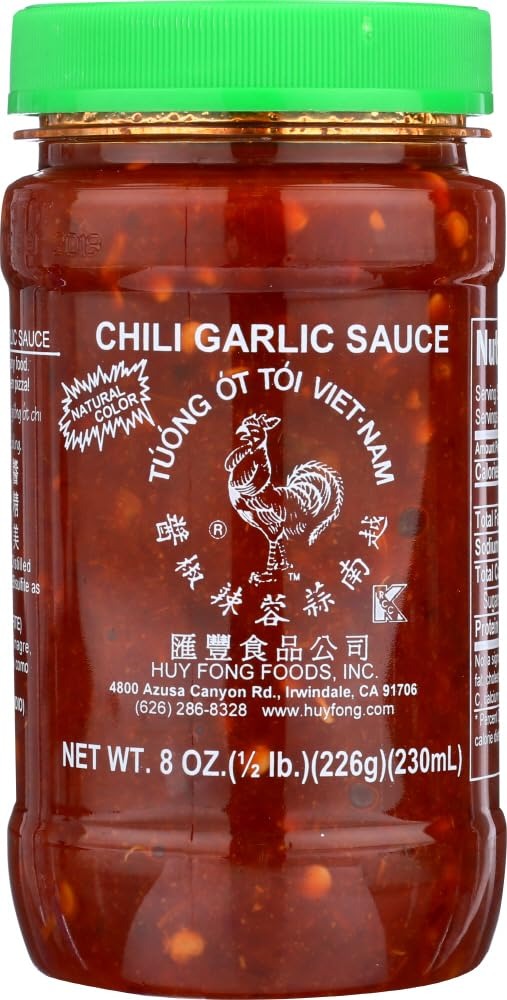
Item Name: Huy Fong Chili Garlic Sauce (Tuong Ot Toi Viet-Nam) - 8oz [ 24 units]
Product Description: Huy Fong Chili Garlic Sauce Vietnamese Style (Tuong Ot Toi Viet-Nam) in 8oz (225 g) Plastic Jar. Chili Garlic is a blend of coarsely ground chilies and garlic. Add GROUND FRESH CHILI PASTE to make any food mouth-warmingly spicy. Use it to heat up your stir fry dishes, Vietnamese Noodles (Pho), pizza, eggs, pasta, or anything you desire. Product of USA. All Natural and#8362 | No Coloring and#1790and#8734 | No Preservative and#8800 | Vegetarian Certified and#9688 | Halal Certified and#1581and#1604and#1575and#1604 . | Kosher Certified and#1499and#1513and#1512. and#21295and#35920and#36234and#21335and#36771and#26898and#37292
Value: 192.0
Unit: Fl Oz

Price: 4.26